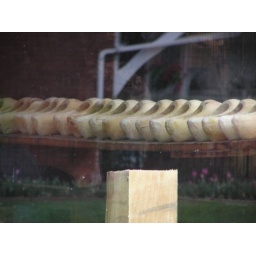
Looking inside the wooden shoe shop in Pella's historical village